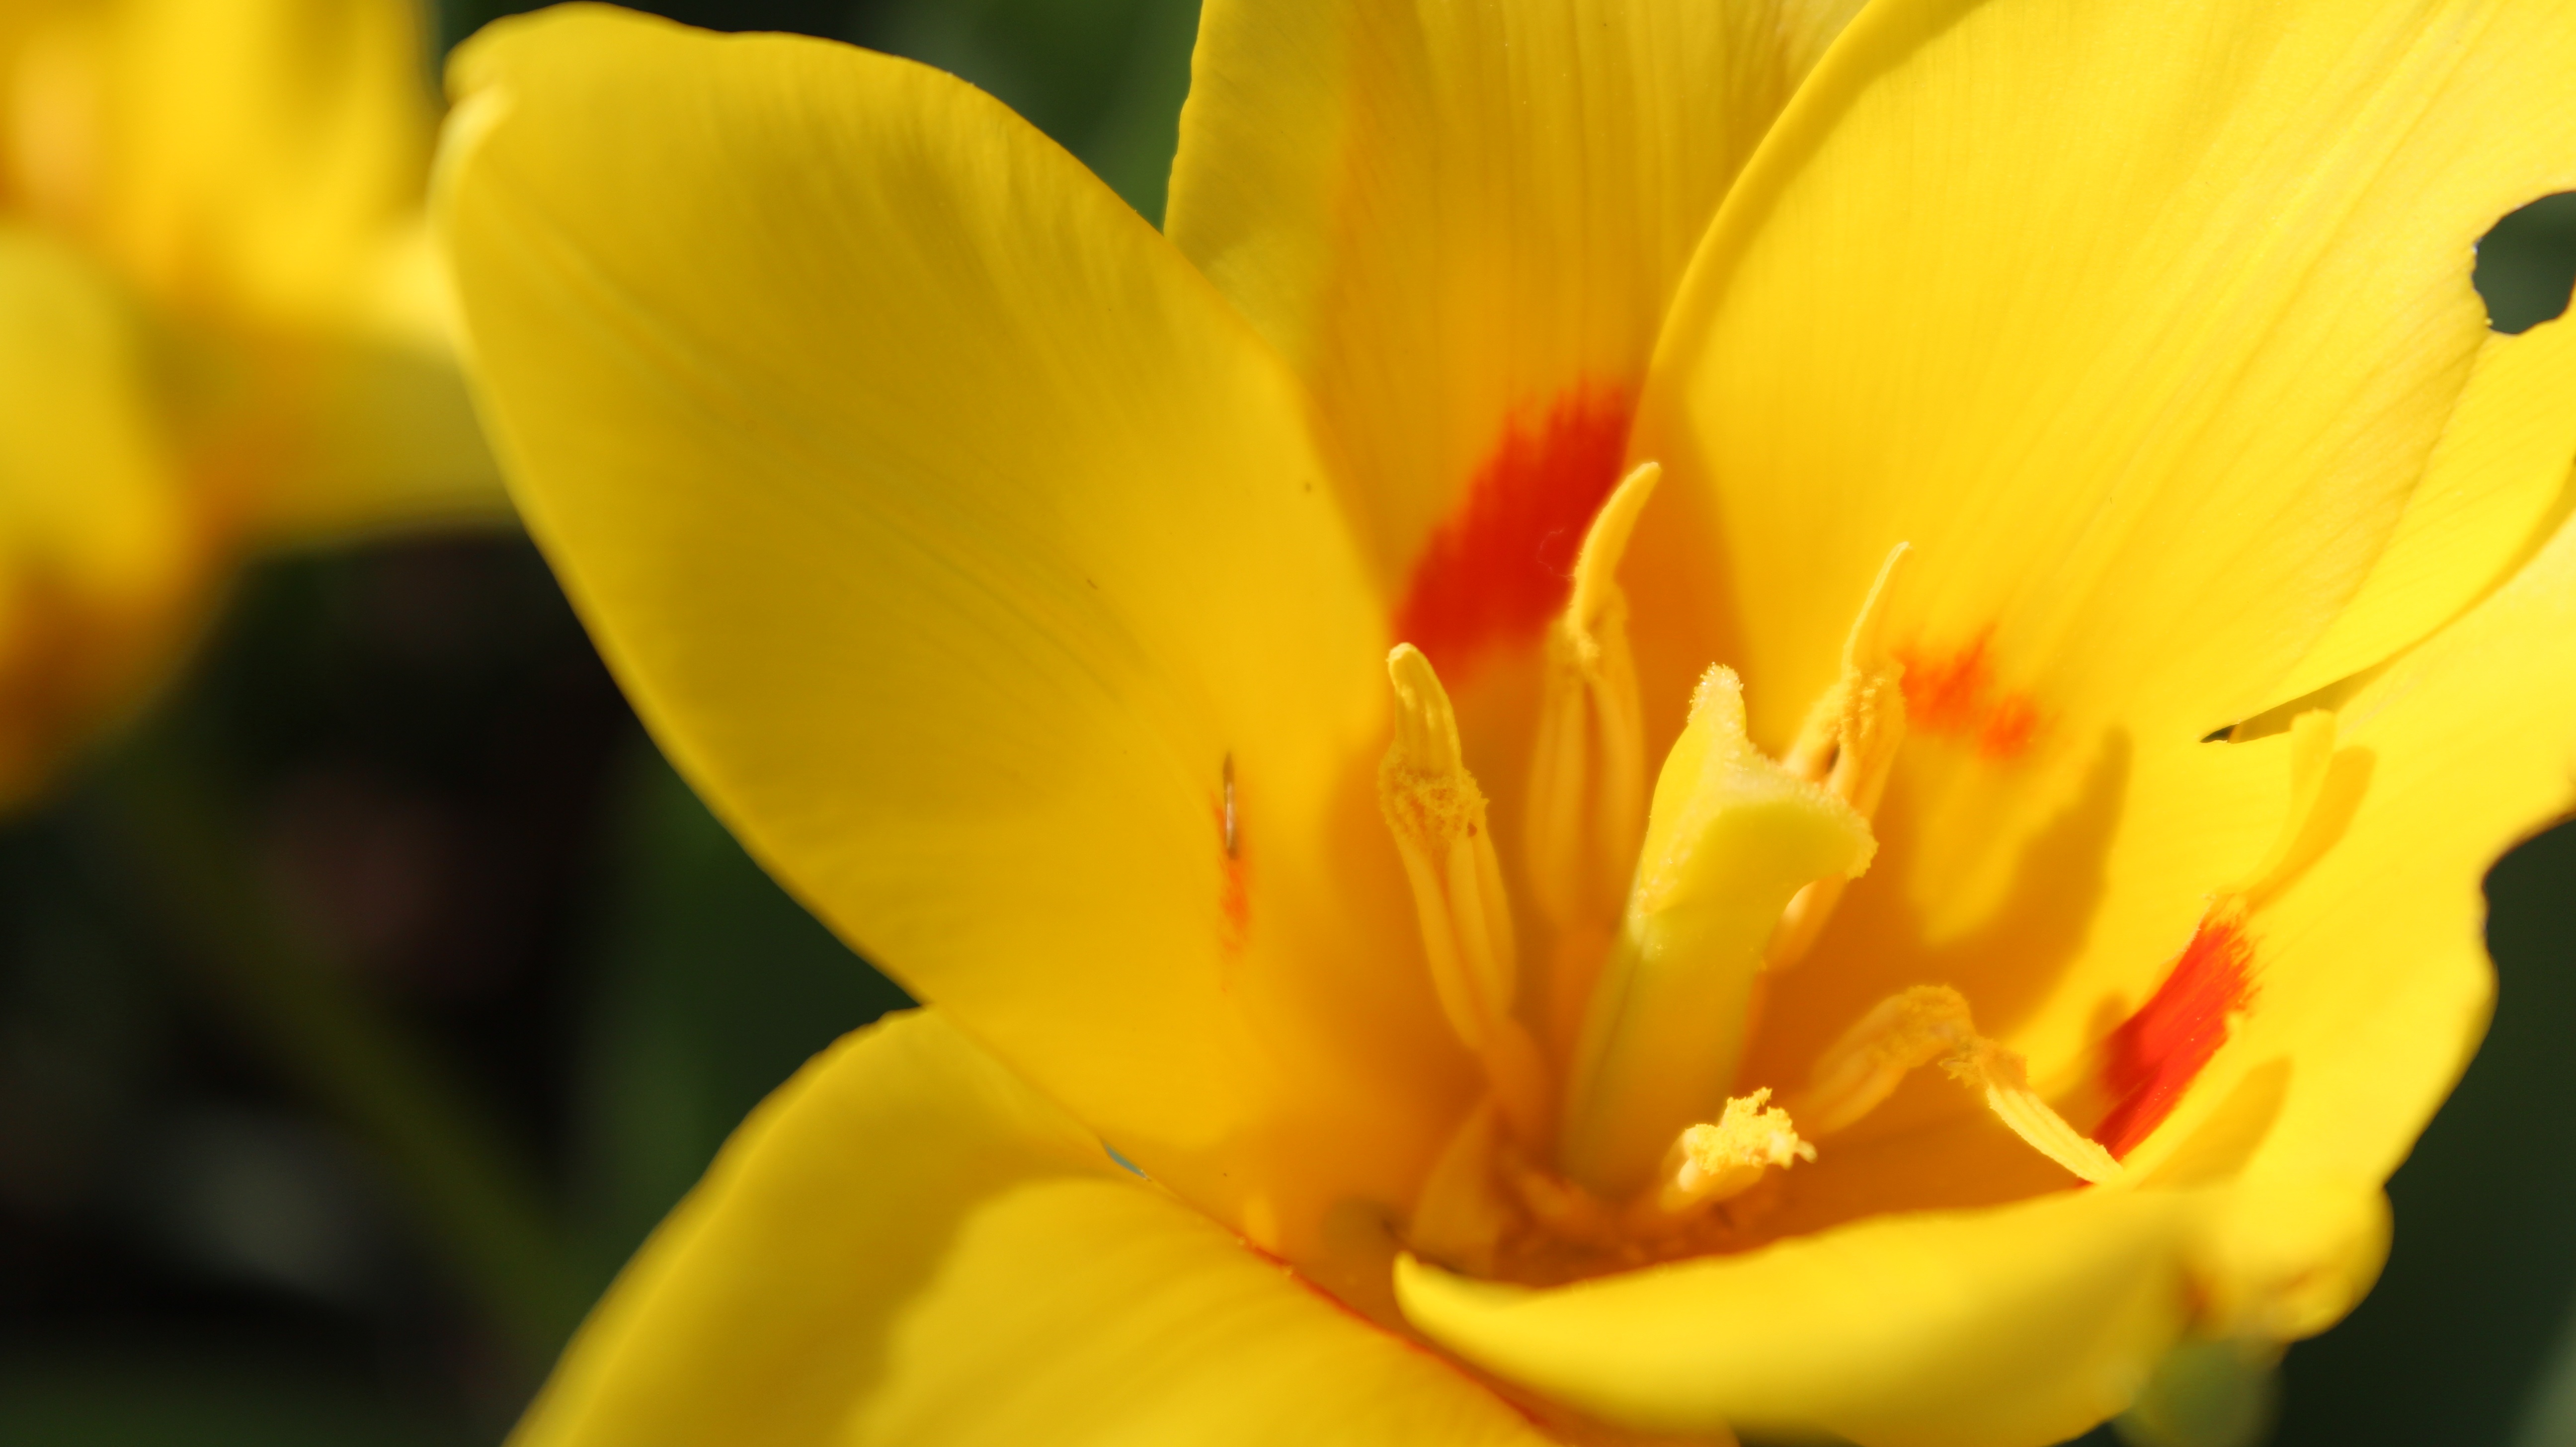
nature, blossom, plant, photography, flower, petal, bloom, summer, floral, tulip, spring, color, macro, natural, blooming, yellow, garden, close, flora, botanical, close up, gardening, delicate, yellow flowers, macro photography, flowering plant, floriculture, plant stem, land plant